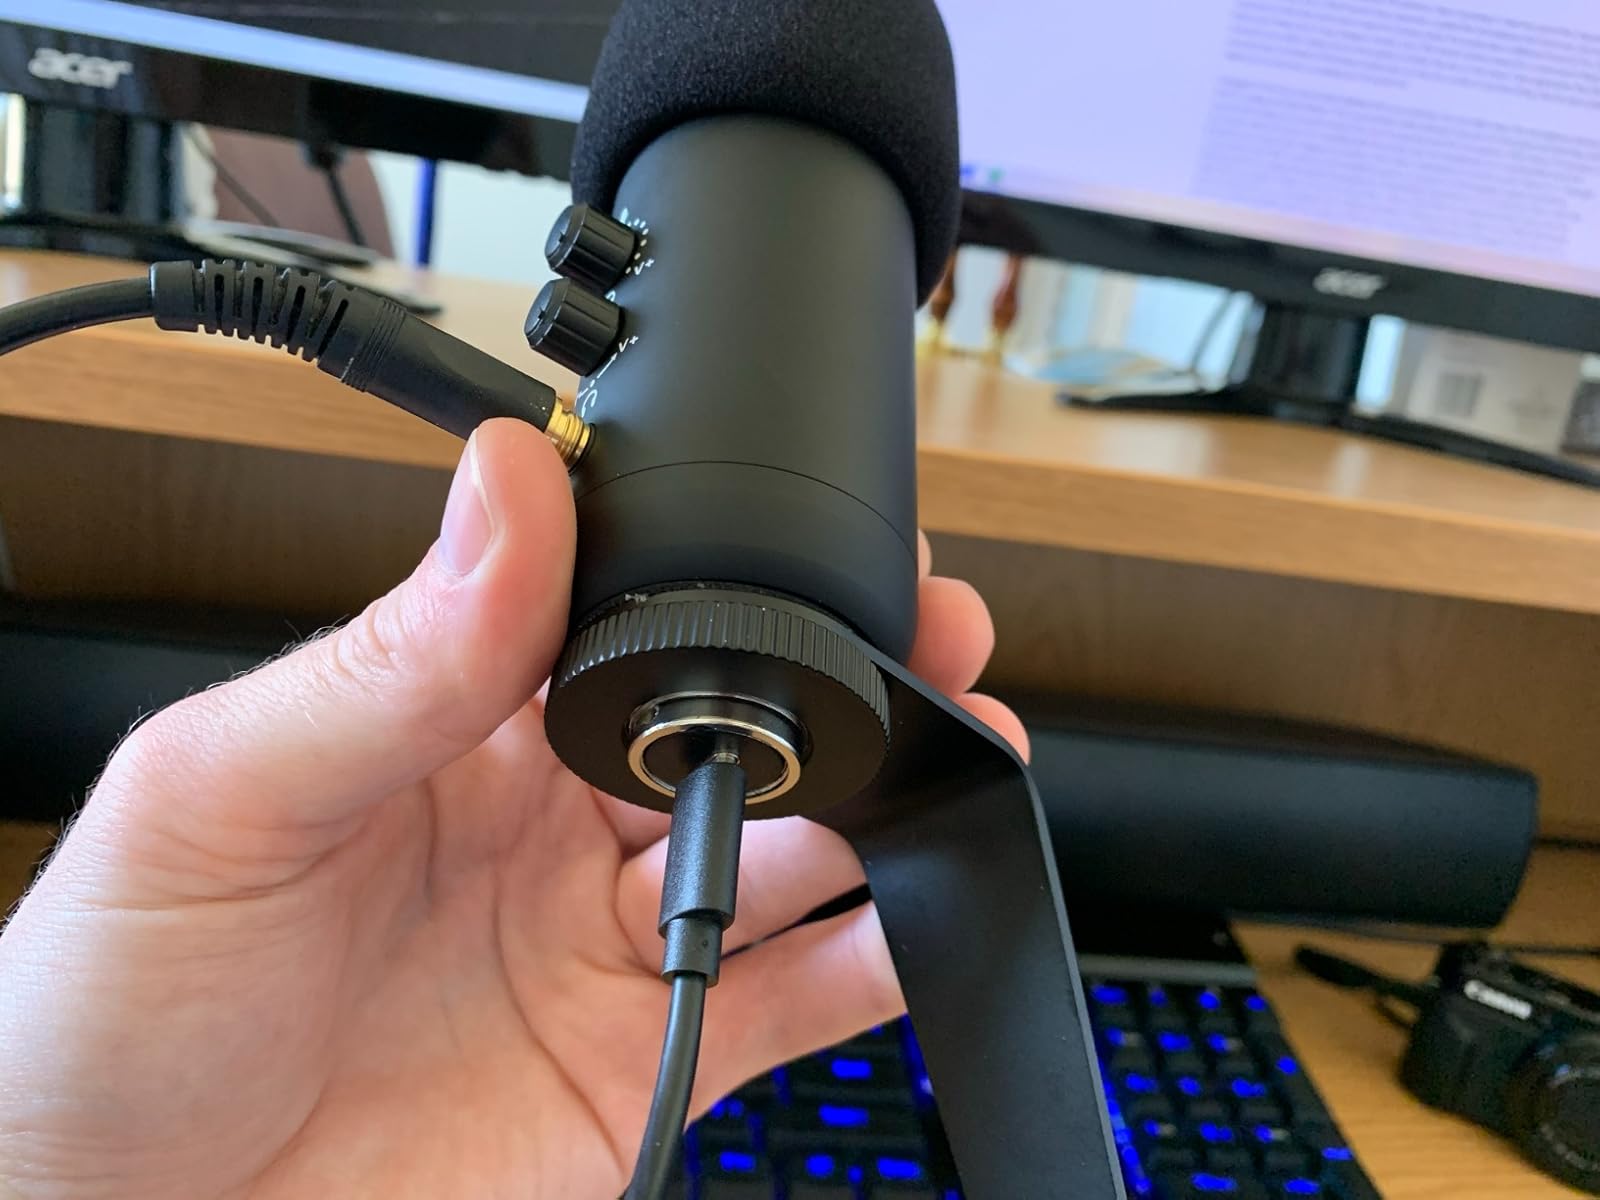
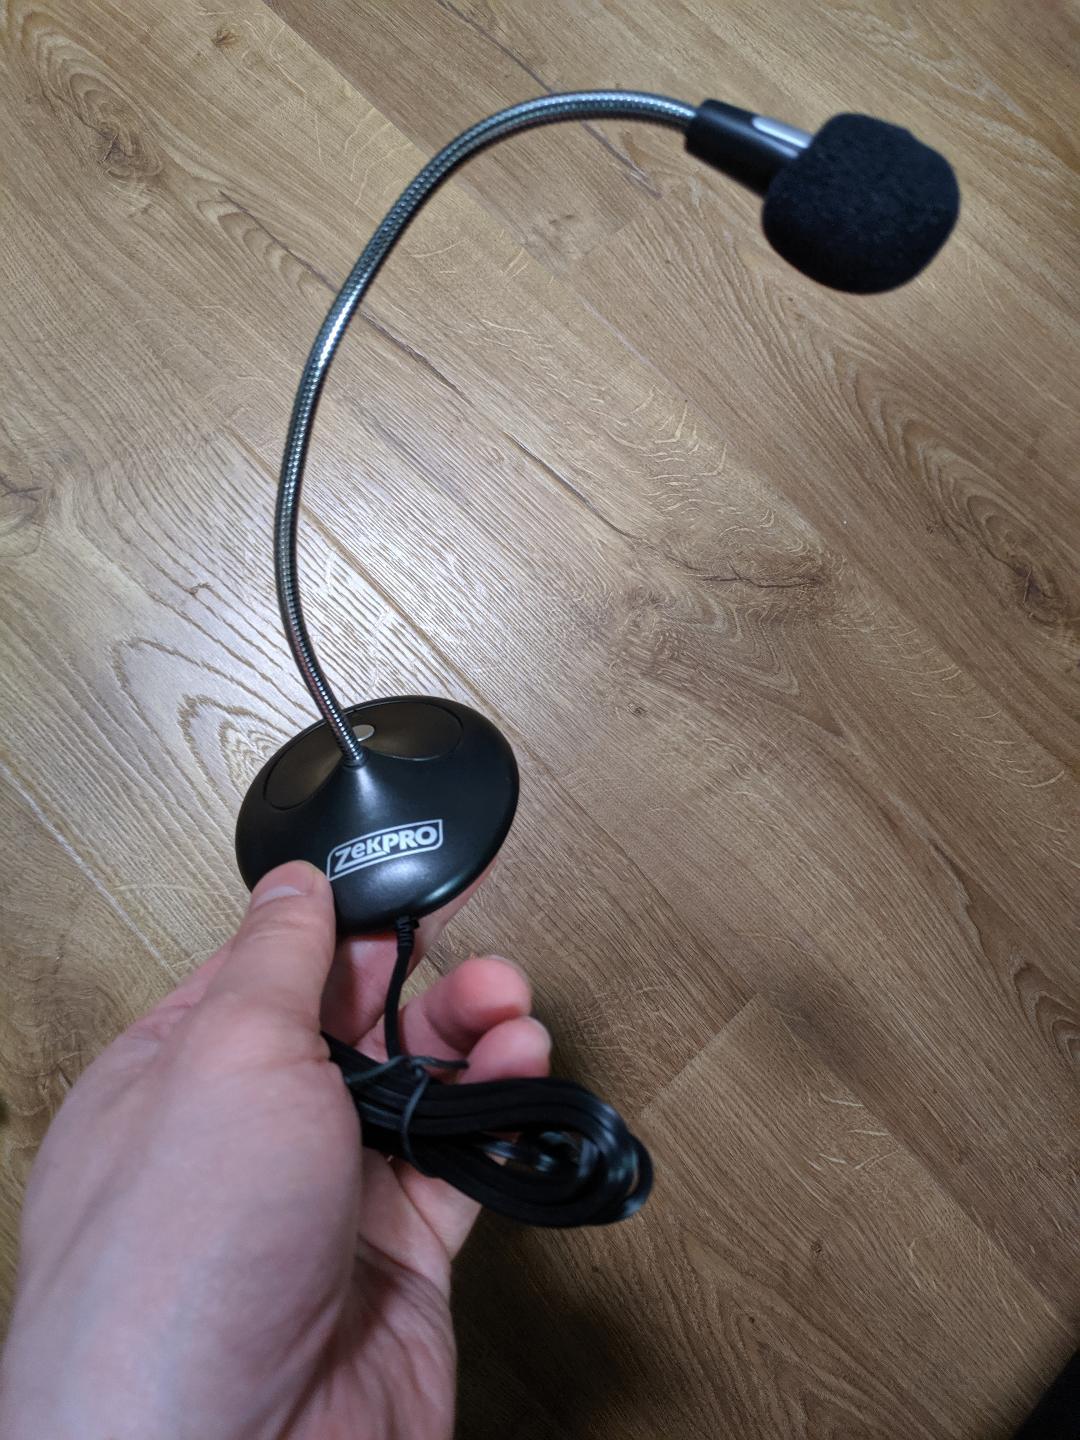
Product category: microphone
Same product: no